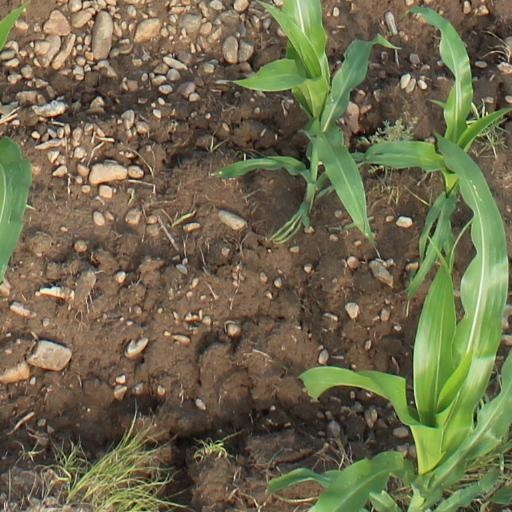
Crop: maize; corn